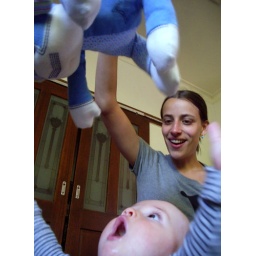
Lenny, underneath, is fascinated by the new blue monkey bobbing above him...